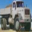
Label: truck